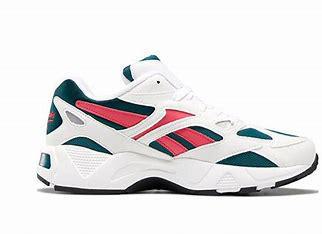
Brand: Reebok
Model: Aztrek 96